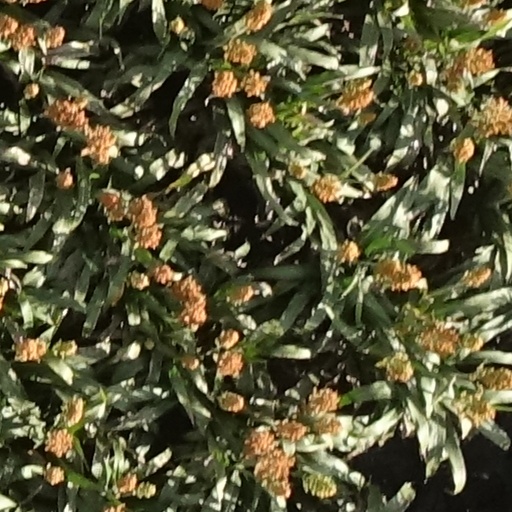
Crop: sorghum